Frank V. Thompson

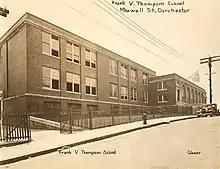
Frank V. Thompson School

From 1895 to 1897, Thompson was principal of the North Walpole grammar school. He then taught mathematics at Lawrence High School. From 1898 to 1901 he was headmaster of the Wetherbee School in Lawrence, Massachusetts.